Hajimete no

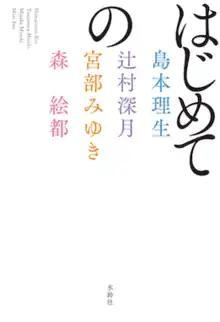

is a book collected short stories by Japanese novelists Rio Shimamoto, Mizuki Tsujimura, Miyuki Miyabe, and Eto Mori, which collaborated with Japanese duo Yoasobi to produce and perform the songs based on the novelists' stories under the theme "a story to read when you do [something] for the first time". The book was first announced on December 1, 2021, and published by Surinsha on February 16, 2022.